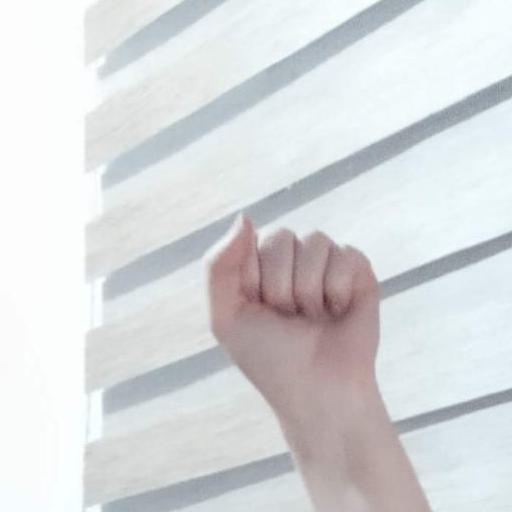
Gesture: fist